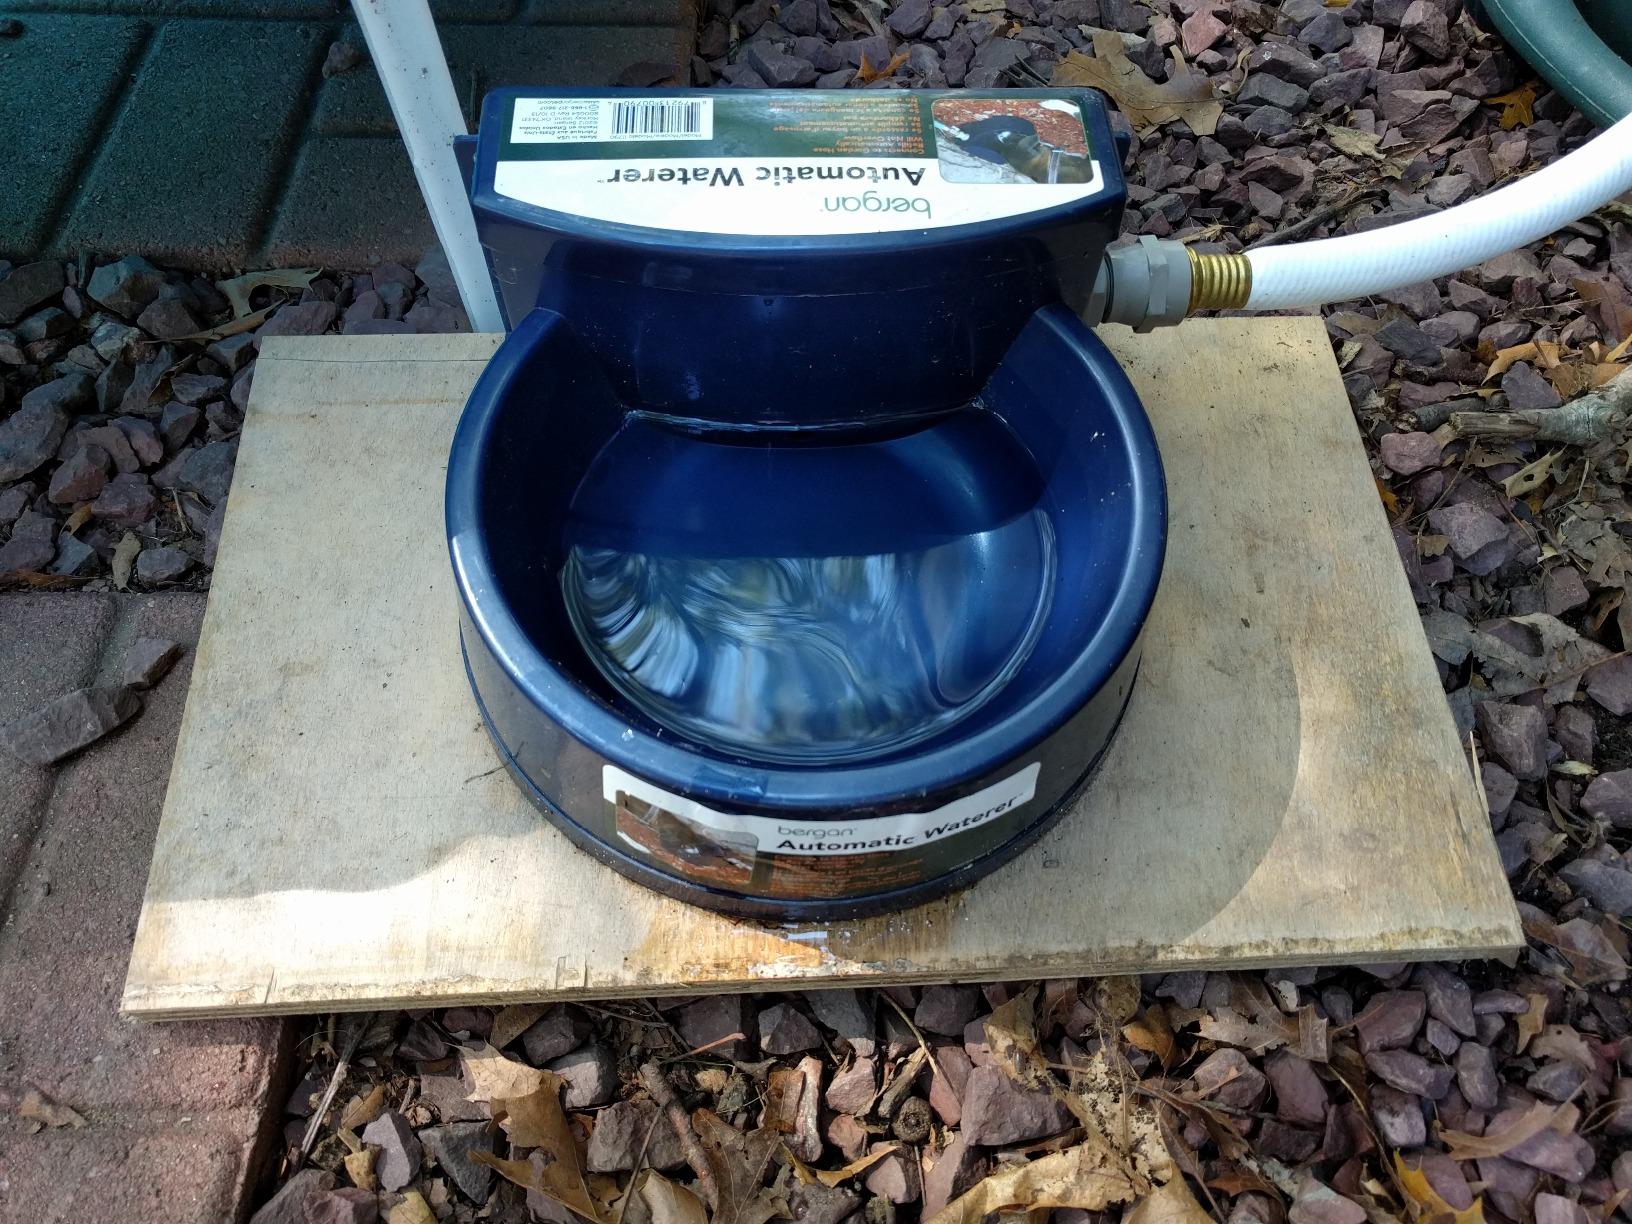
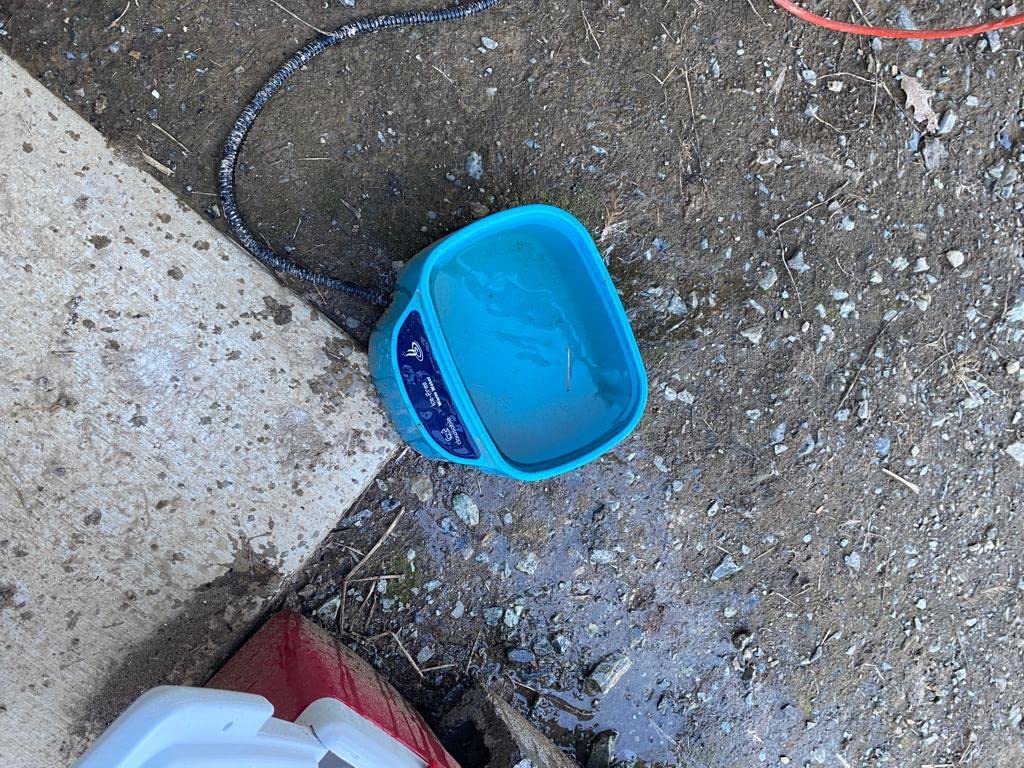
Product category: items_bowl
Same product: no